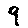
Label: 9